Delhi Technological University

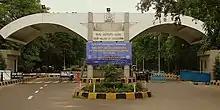
Main entrance to the campus

The DTU campus has a beautiful lake with depth of the lake being deeper than 6 feet. A Night sky observation at the DTU lake with over 60 intercollege participants was organized in October,2017. The team from Space Development Nexus - SDNx set up telescopes at the venue and observed Mars, Venus, Moon, the M-42, M-45, Andromeda and other Spiral galaxies.